Hikari (train)

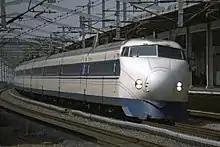

These JR West services first appeared in 1988 on the San'yō Shinkansen between Shin-Ōsaka and Hakata using 6-car 0 series trains. 0 series 12-car S units were employed on these services from 1989. From 11 March 2000, they were mostly replaced by the new 700 series "Hikari Rail Star" services, and were finally withdrawn on 21 April 2000. The "West Hikari" livery had a similar colour pattern to the newer 100 series rolling stock, most of which were allocated to JR Central when the Japanese National Railways (JNR) was privatised in 1987. The interior was refurbished, with the conventional 2+3 seat configuration changed to a 2+2 configuration, and the buffet car converted into a café car.